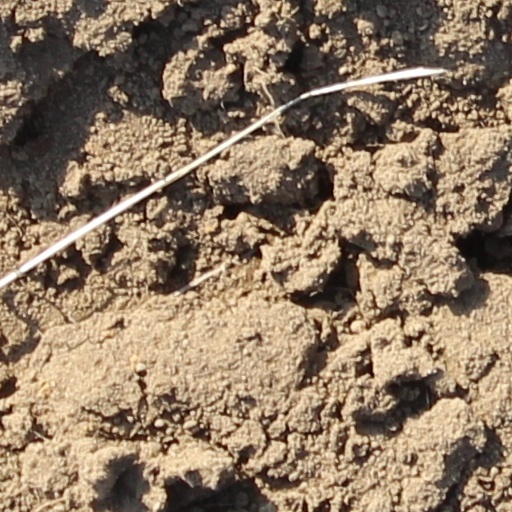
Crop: wheat